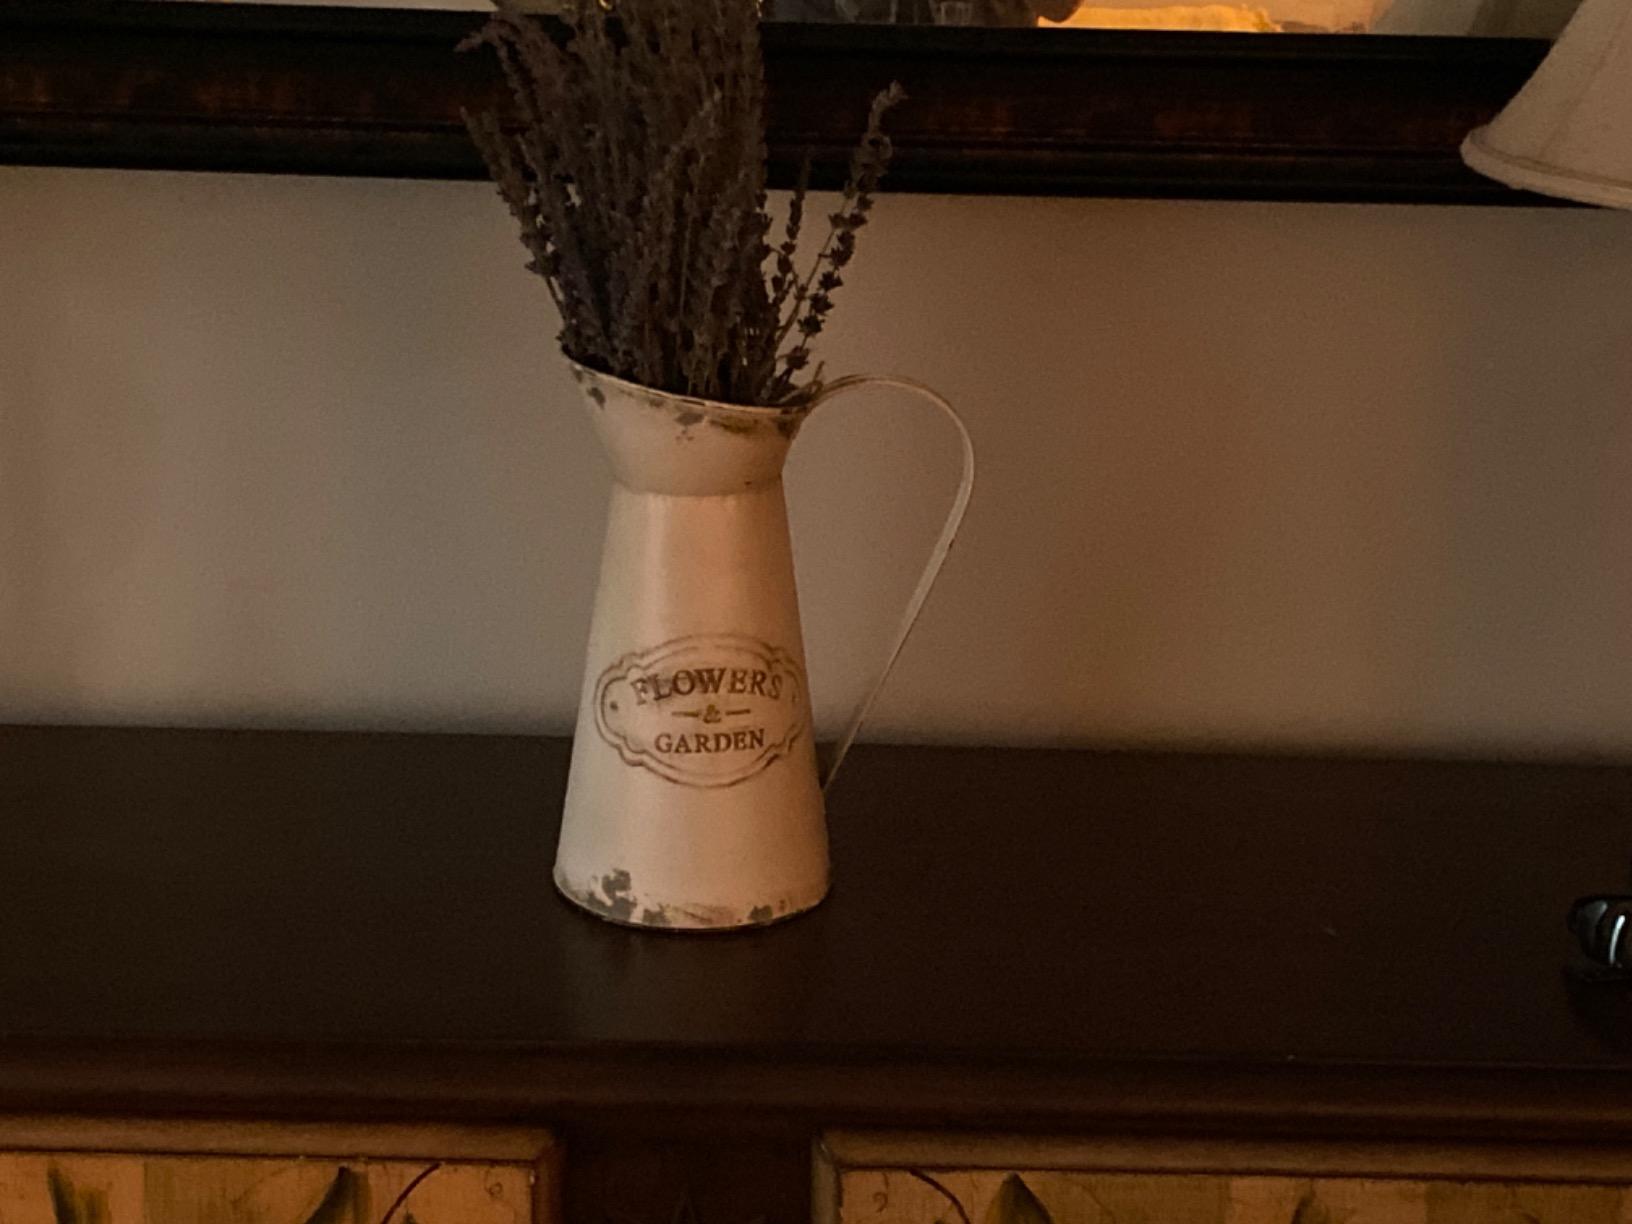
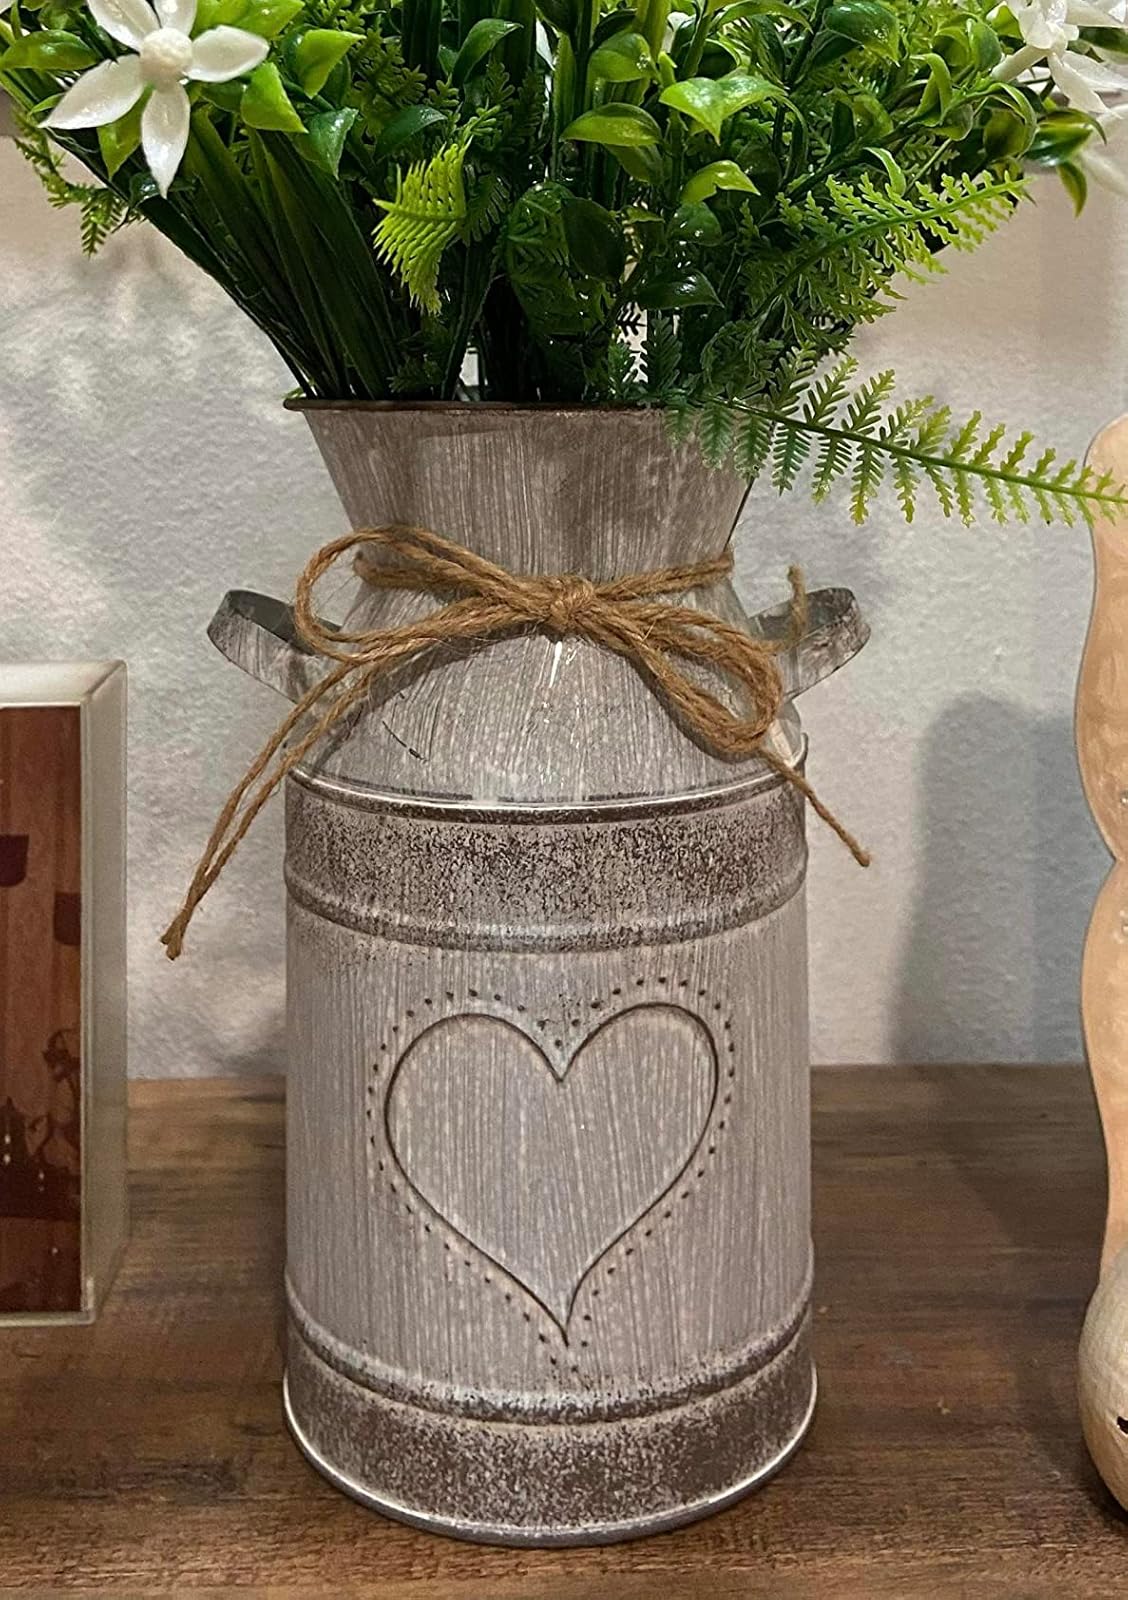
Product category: vase
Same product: no